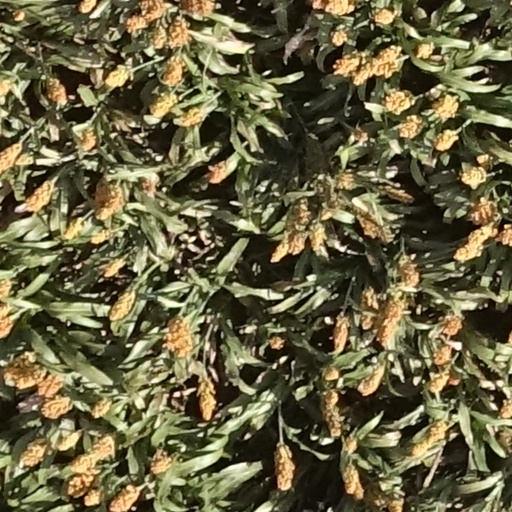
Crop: sorghum